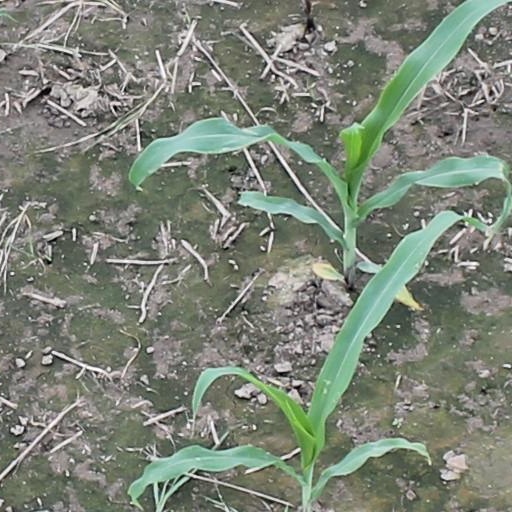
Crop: maize; corn